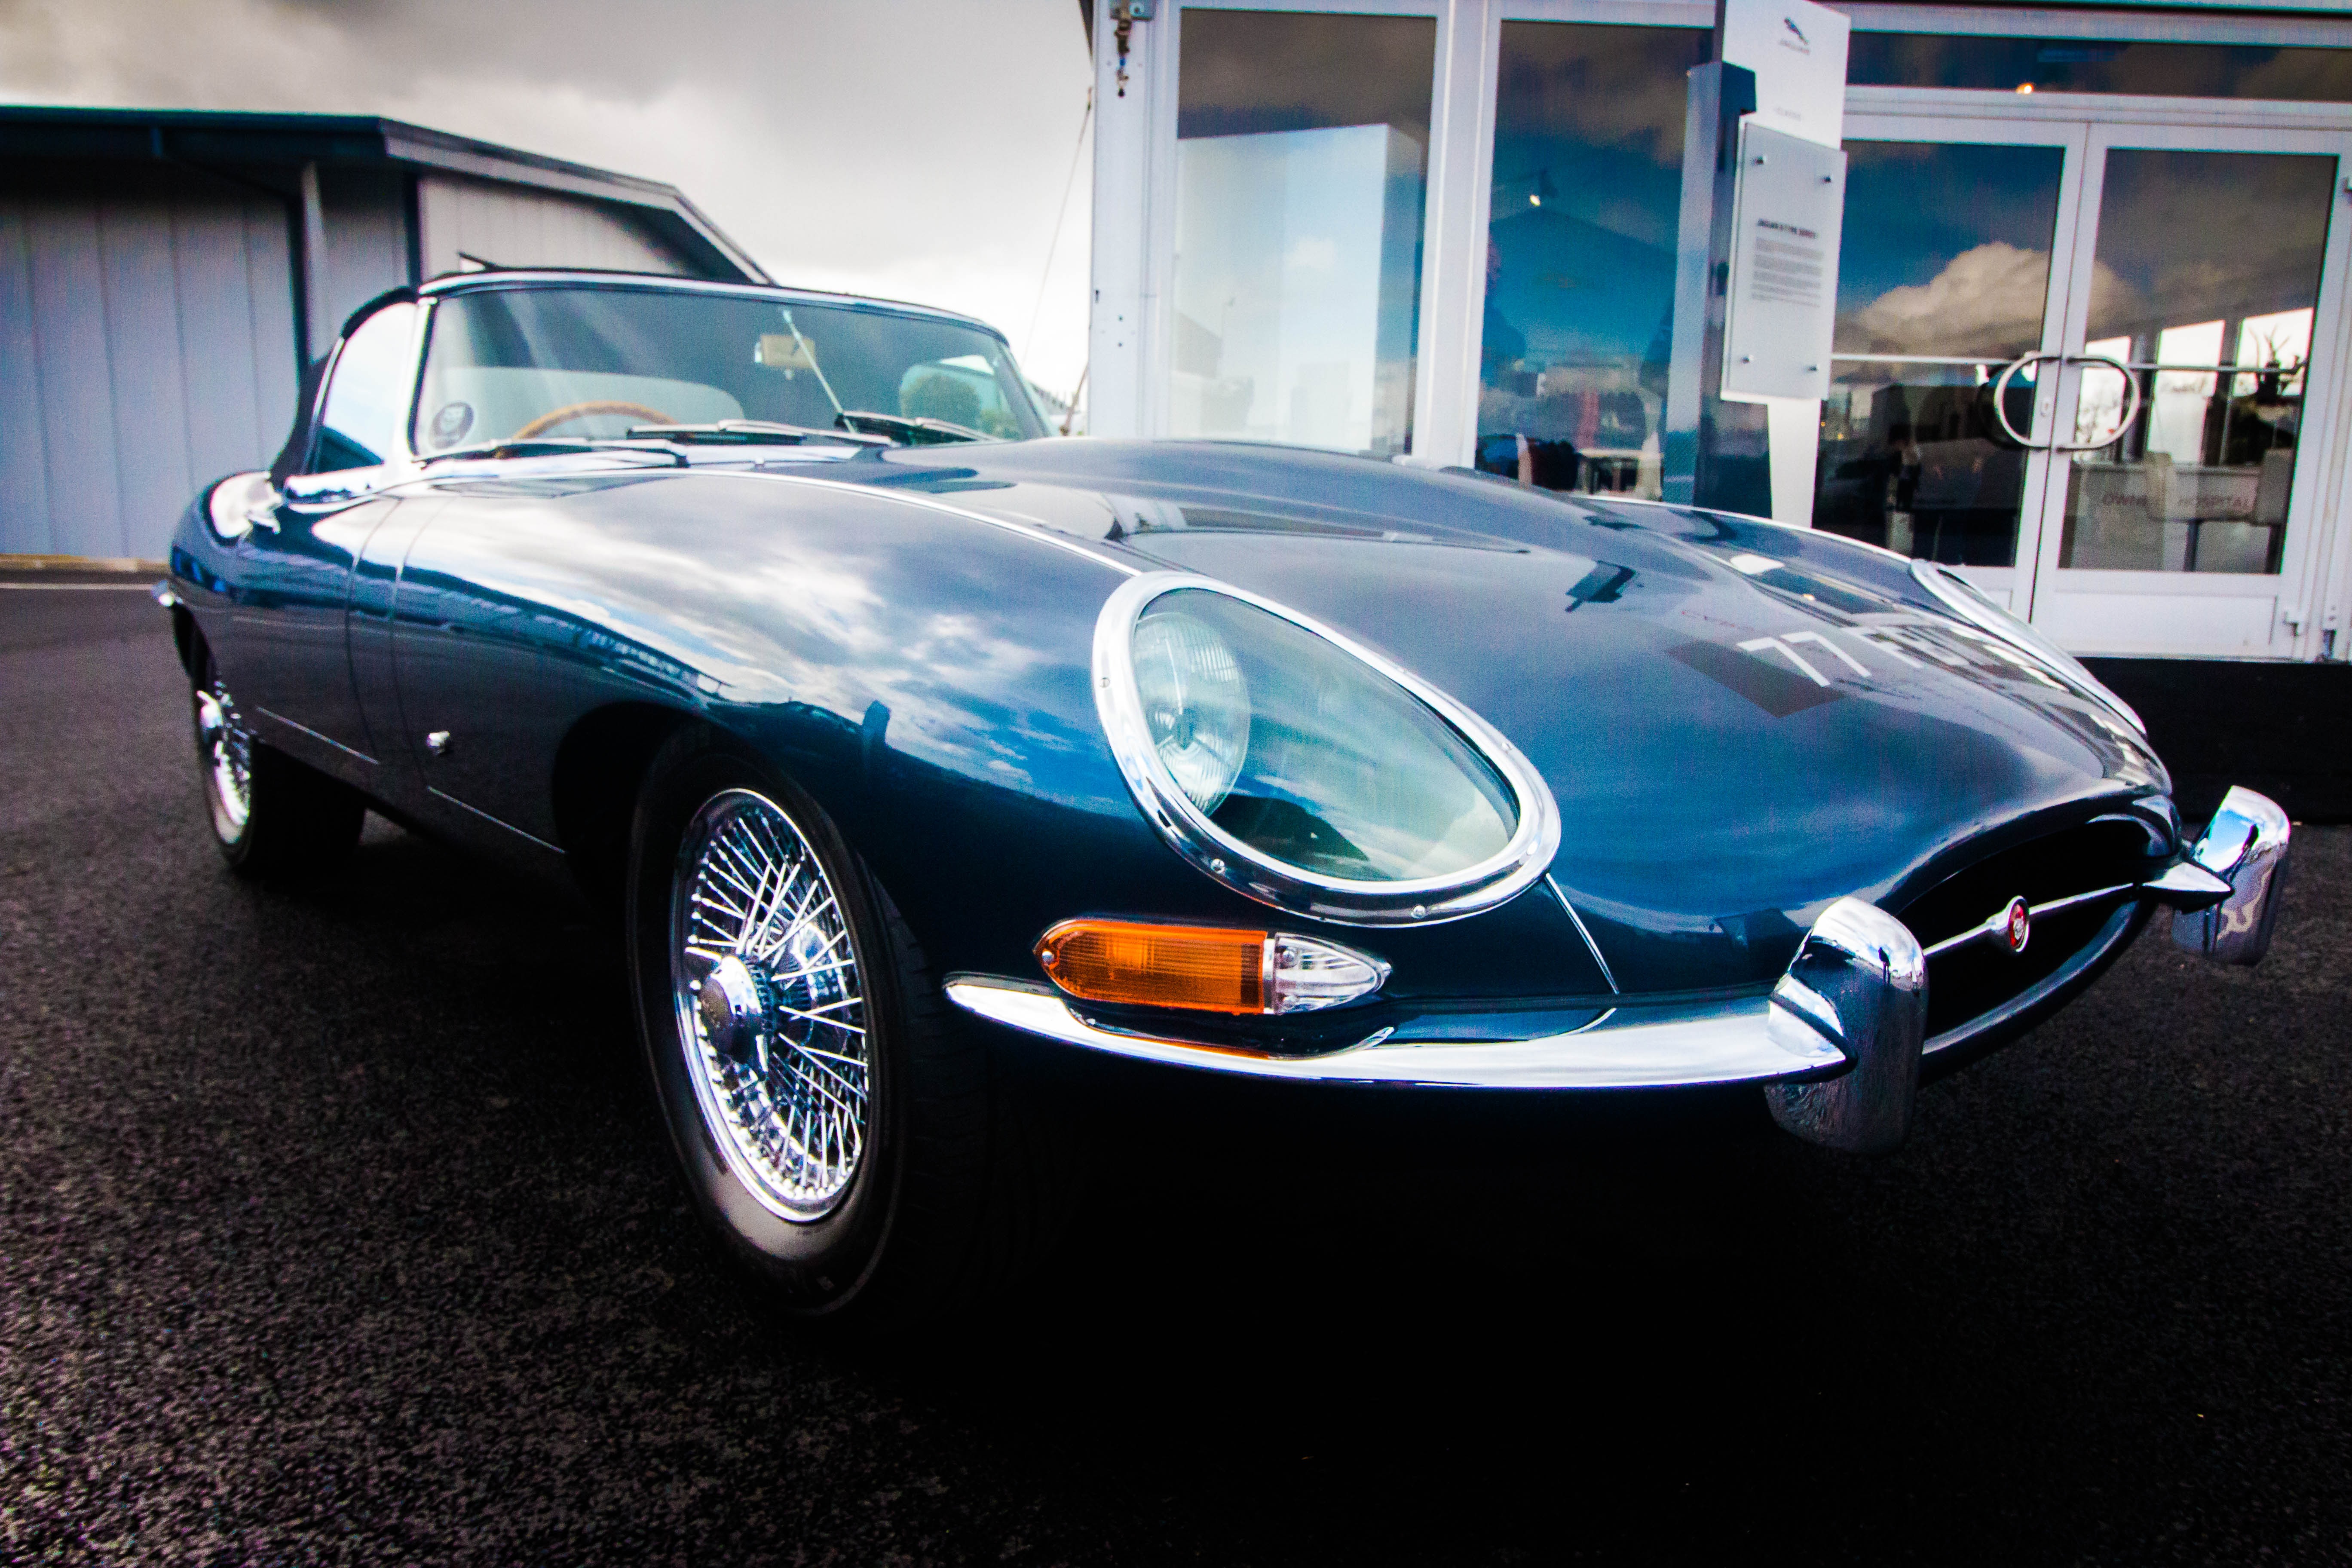
road, street, car, photography, vintage, antique, wheel, automobile, retro, old, transportation, transport, red, vehicle, show, drive, metal, auto, machine, industry, lamp, speed, sports car, american, chrome, luxury, design, sports, silver, motor, new, british, style, jag, jaguar, classic, 500, exhibition, shiny, sportscar, stylish, e type, land vehicle, automotivephotography, carphotography, carphoto, cliassiccar, automobile make, automotive exterior, automotive design, luxury vehicle, performance car, jaguar e type